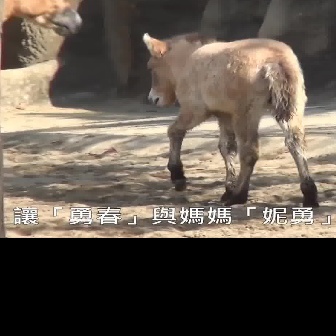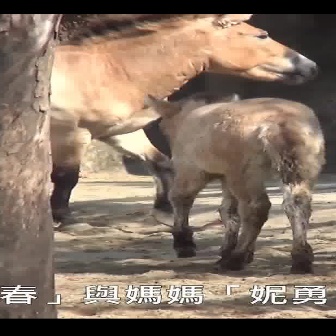
  Please identify the target specified by the bounding box [141,31,319,209] in the first image and locate it in the second image. Return the coordinates in [x_min,y_min,x_max,y_max] format.
Answer: [143,92,326,275]